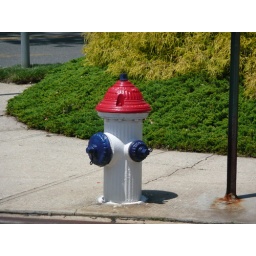
Fire Hydrant done up in red white and blue.